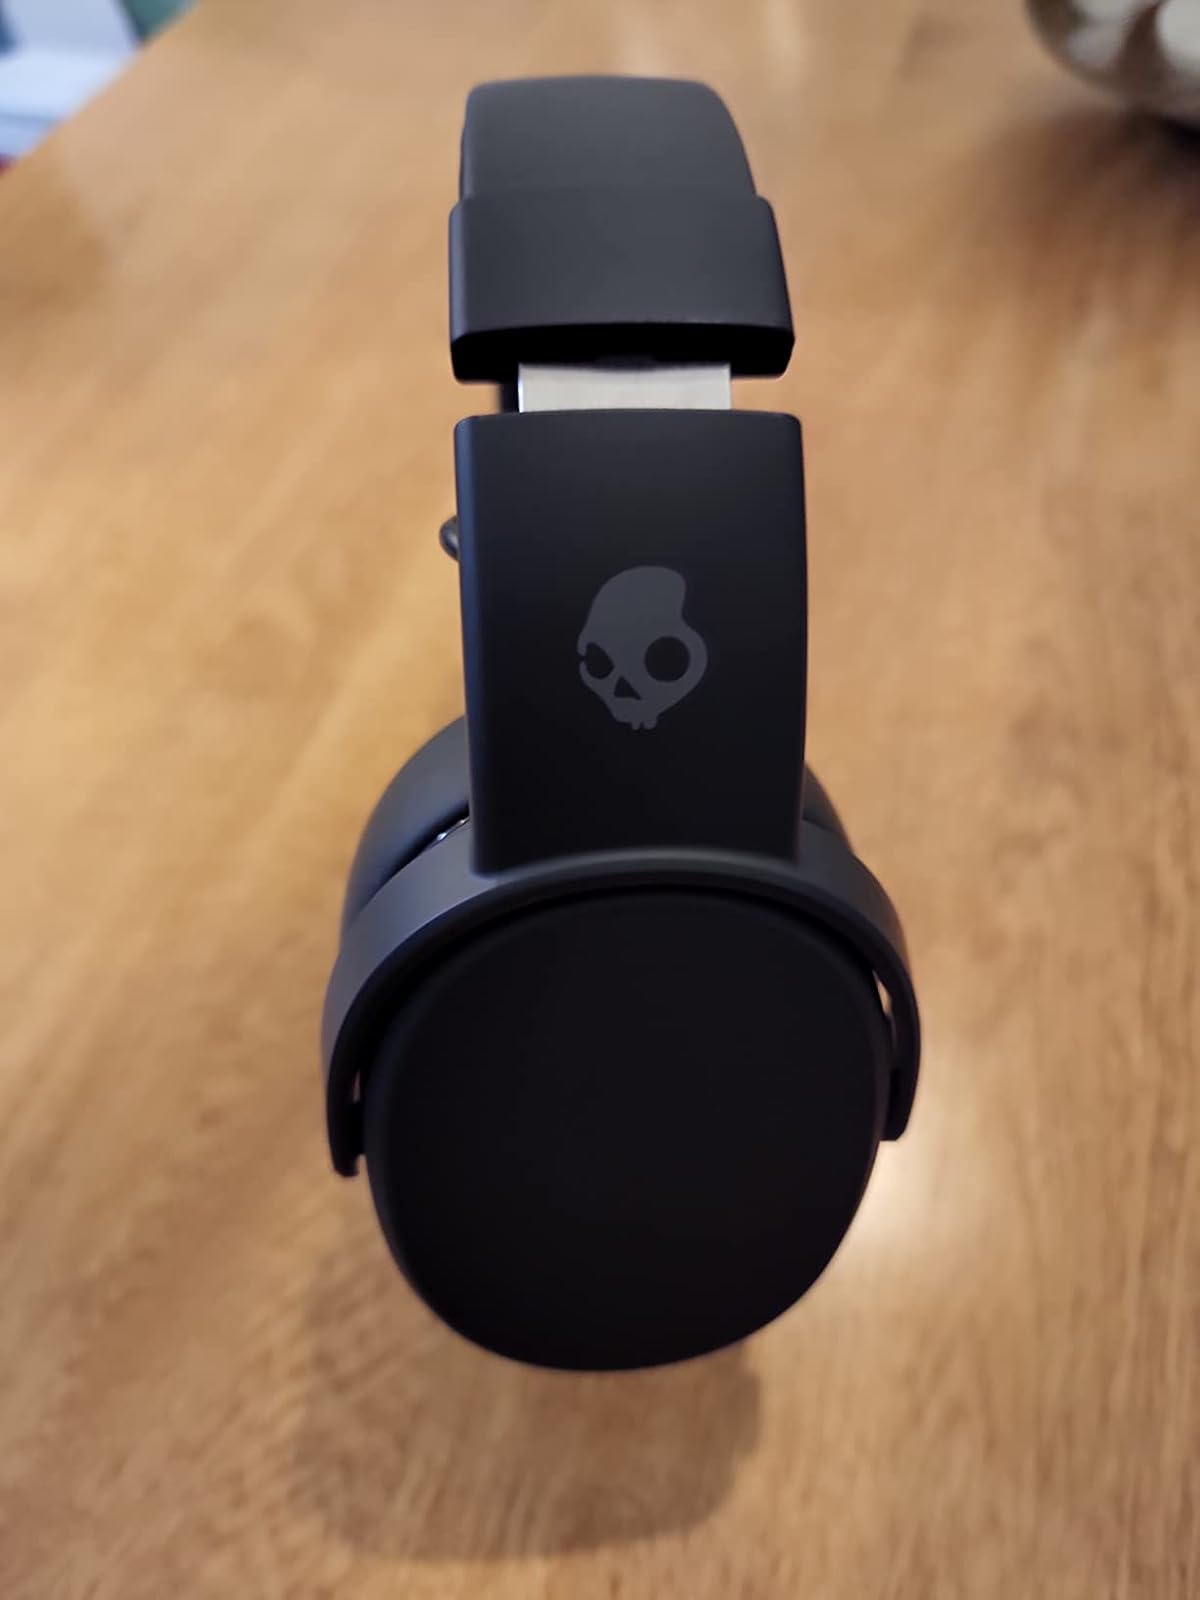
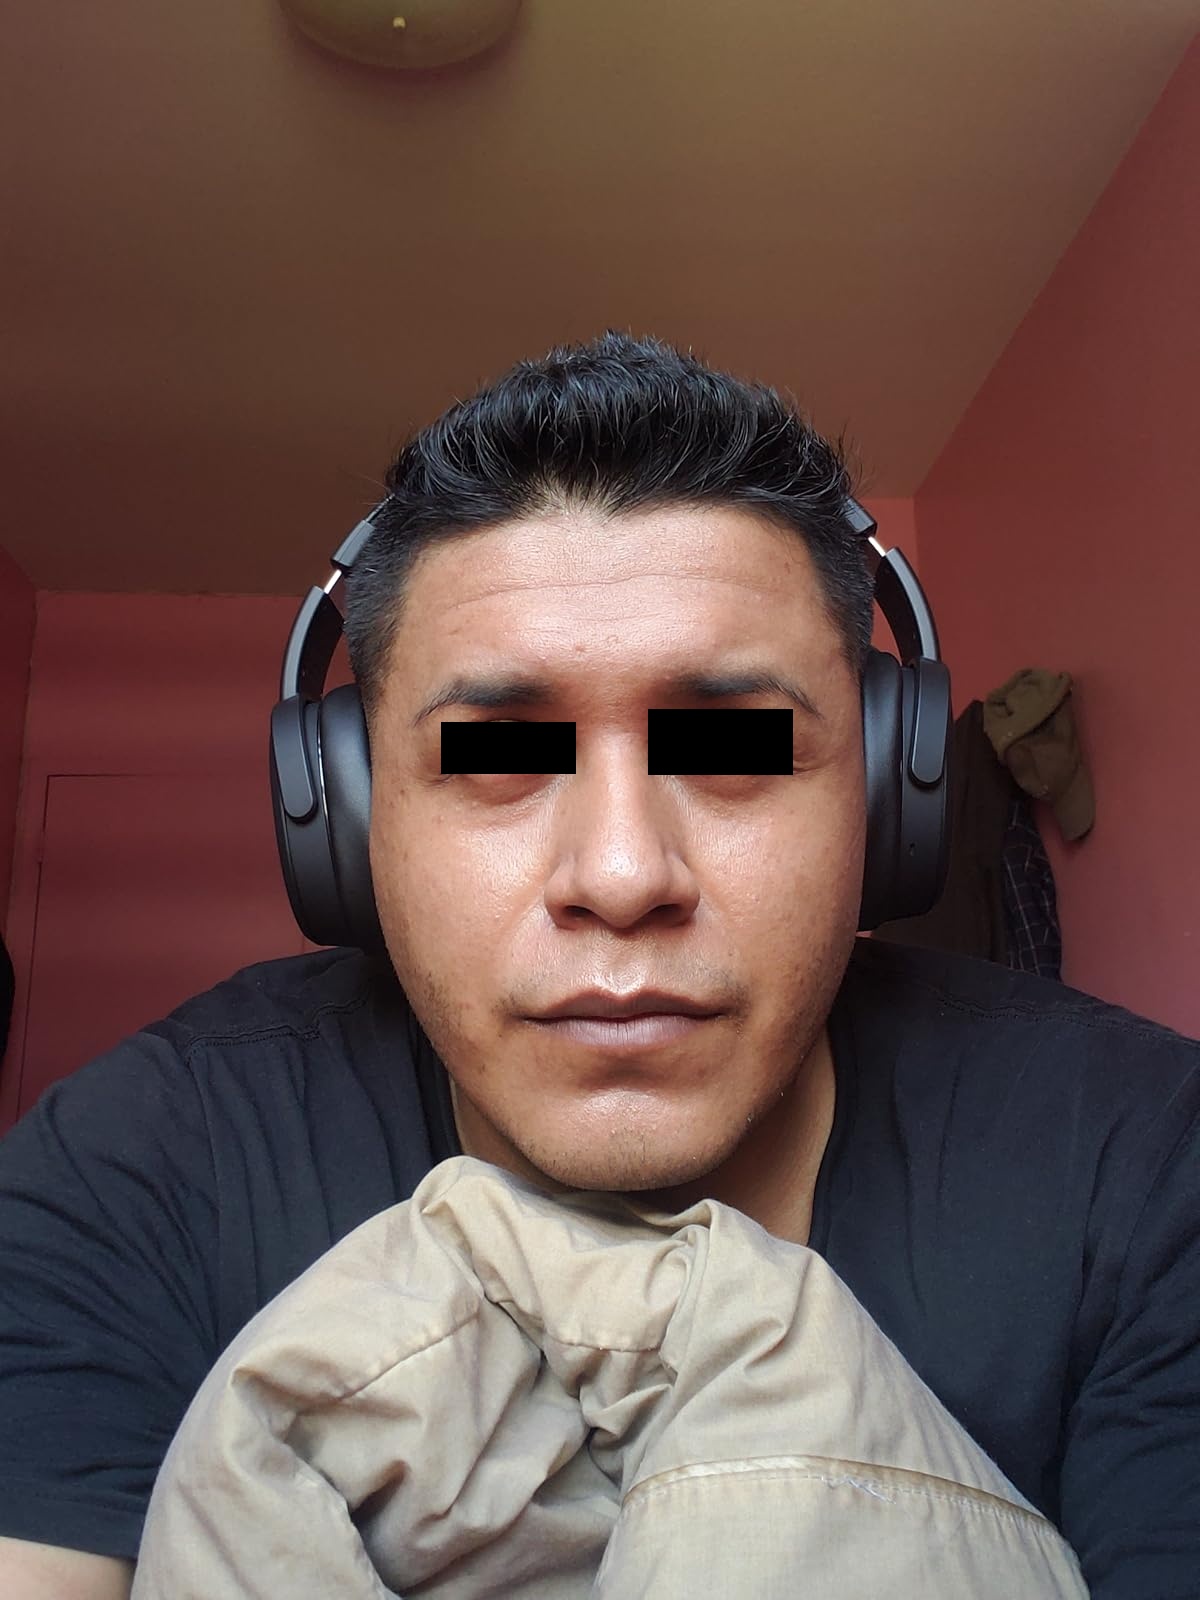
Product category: headphones
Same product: yes